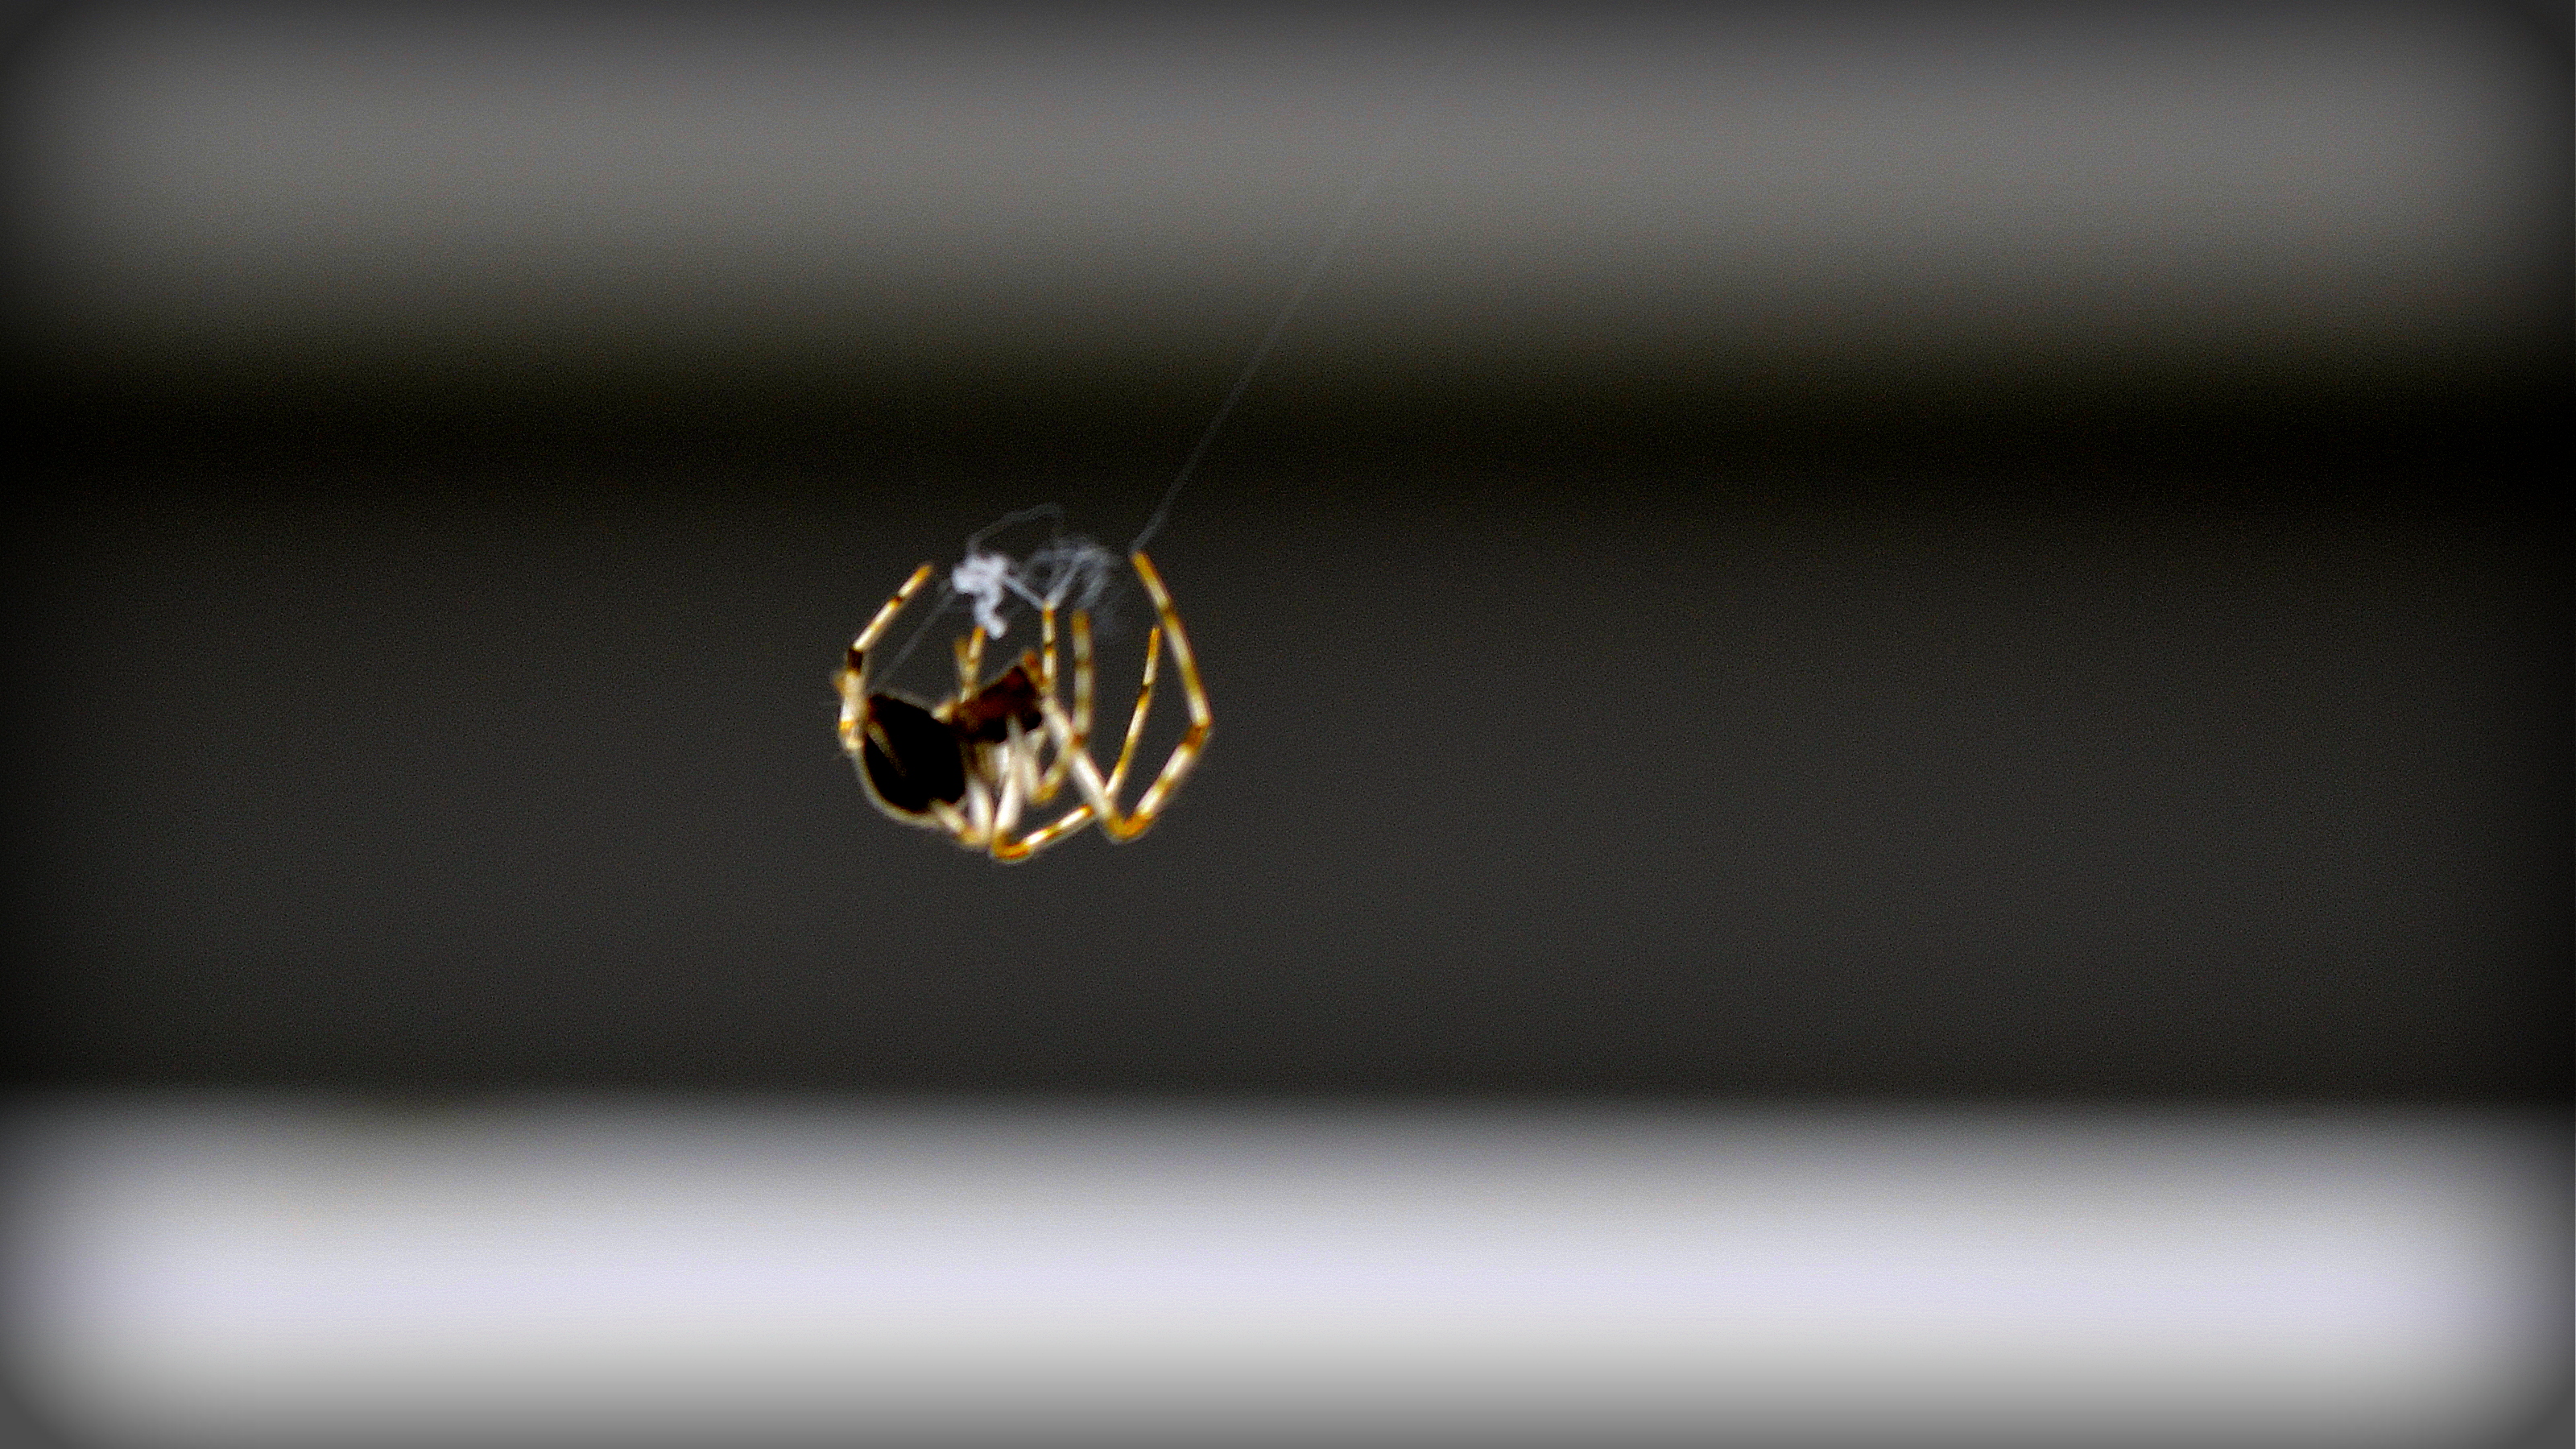
insect, black, yellow, invertebrate, close up, jewellery, shape, macro photography, computer wallpaper